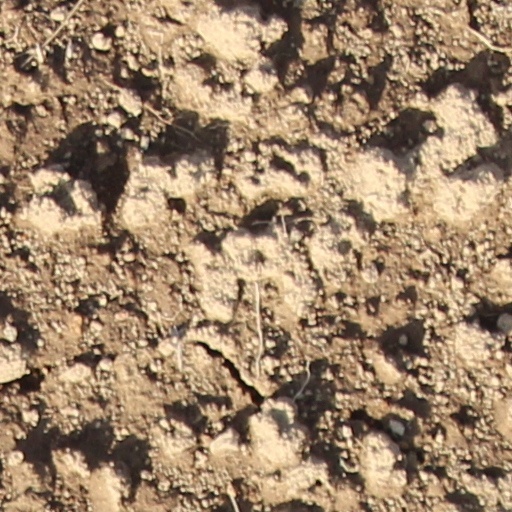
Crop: wheat